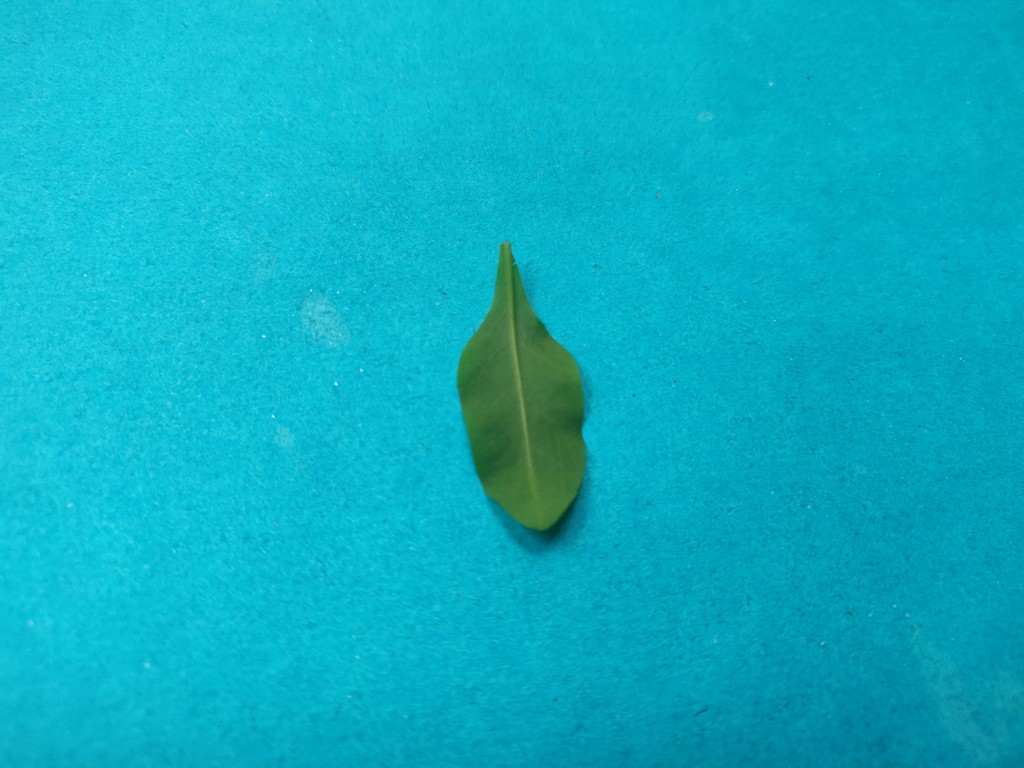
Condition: Healthy
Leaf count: single
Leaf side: back